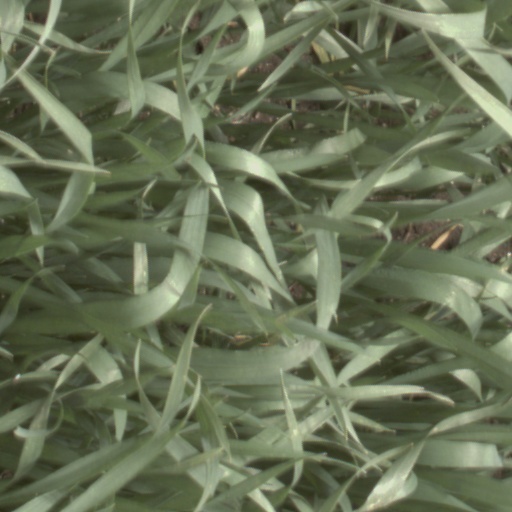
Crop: wheat